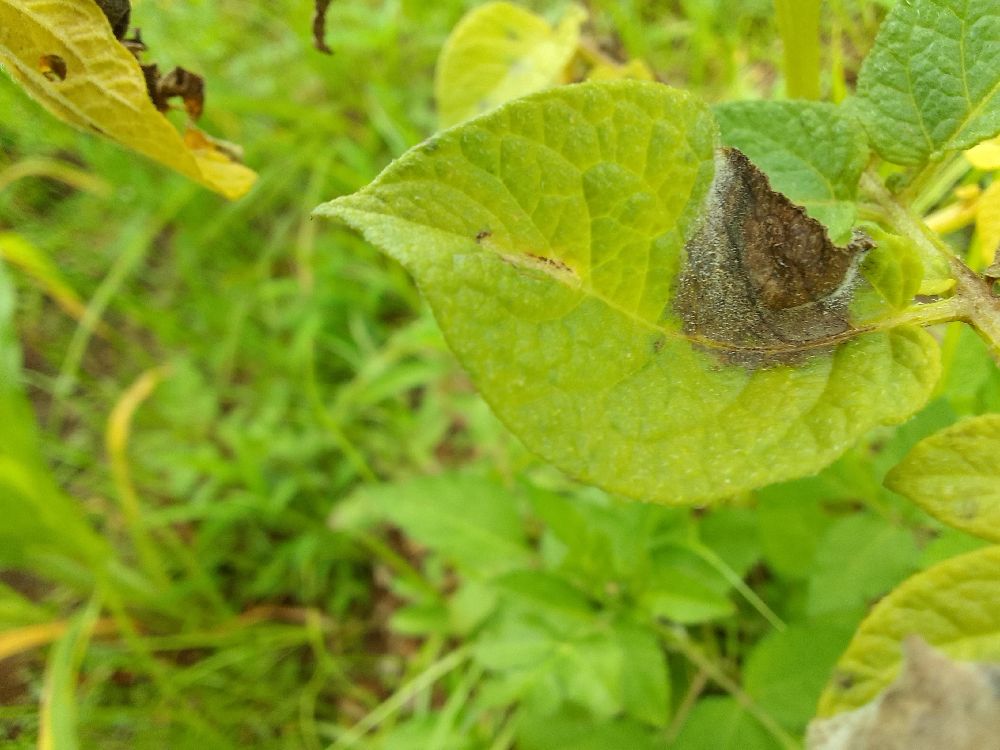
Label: Late blight